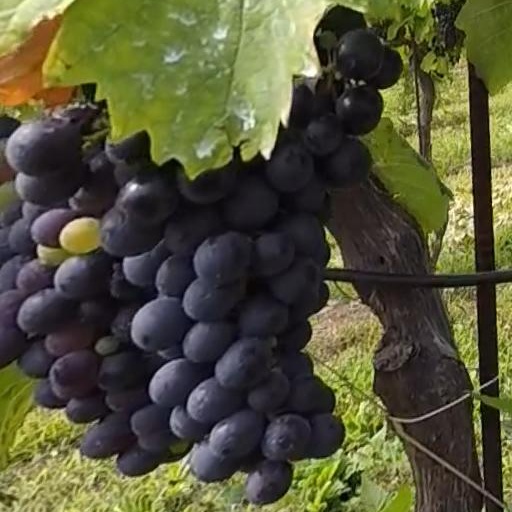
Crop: grape